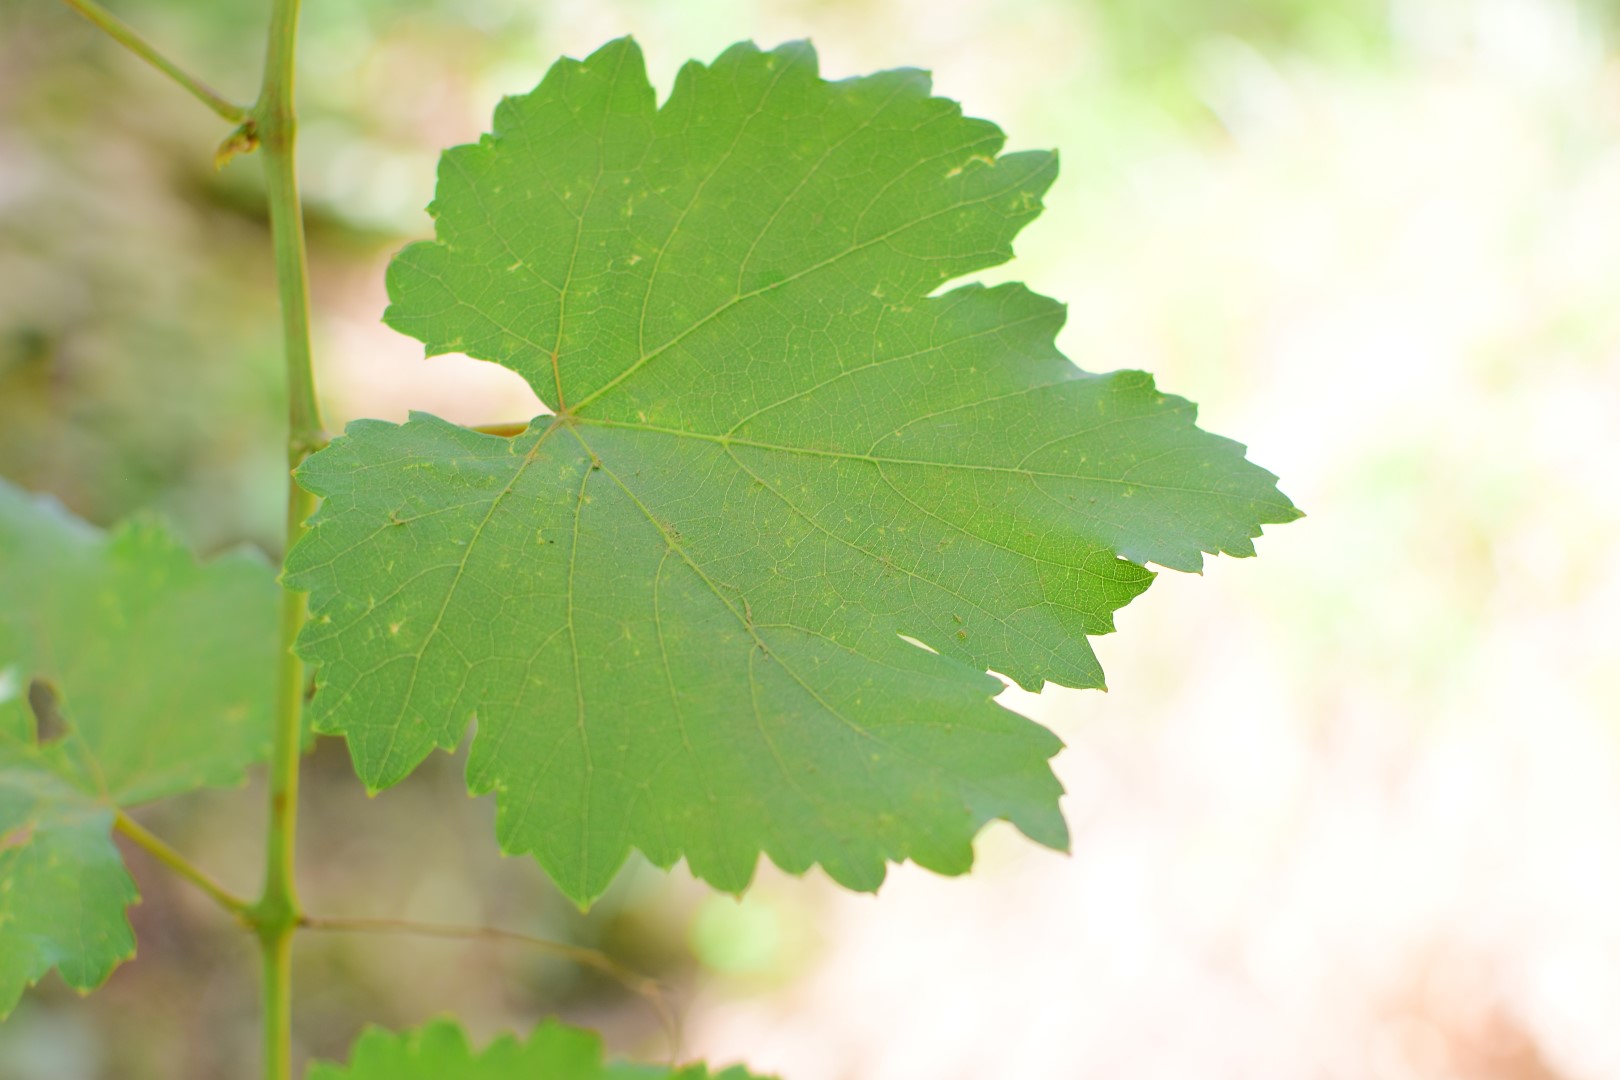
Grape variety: Kamali